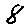
Label: 8